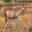
Label: deer